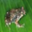
Label: frog